KSTR-DT

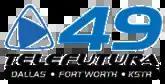
Former logo as a TeleFutura O&O, used from January 14, 2002, to January 6, 2013.

Univision, however, continued to maintain English language programming formats on the ten HSN affiliates (including WUTF-DT, which reaffiliated with HSN in January 2001) and three independent stations it acquired from USA Networks for fourteen months following the completion of the purchase. Despite this, the station utilized its ties to Univision on September 11, 2001, when KSTR simulcast live coverage of the terror attacks on the World Trade Center in New York City and The Pentagon in Arlington, Virginia, as well as the crash of United Airlines Flight 93 in Shanksville, Pennsylvania, from KUVN for several days afterward, before resuming what was left of its regular English language schedule on September 18. On September 2, 2001, Channel 49 began incorporating daily, two-hour-long mini-marathons of "The Andy Griffith Show" and movies to fill part of its schedule for its final months as an English-language station.